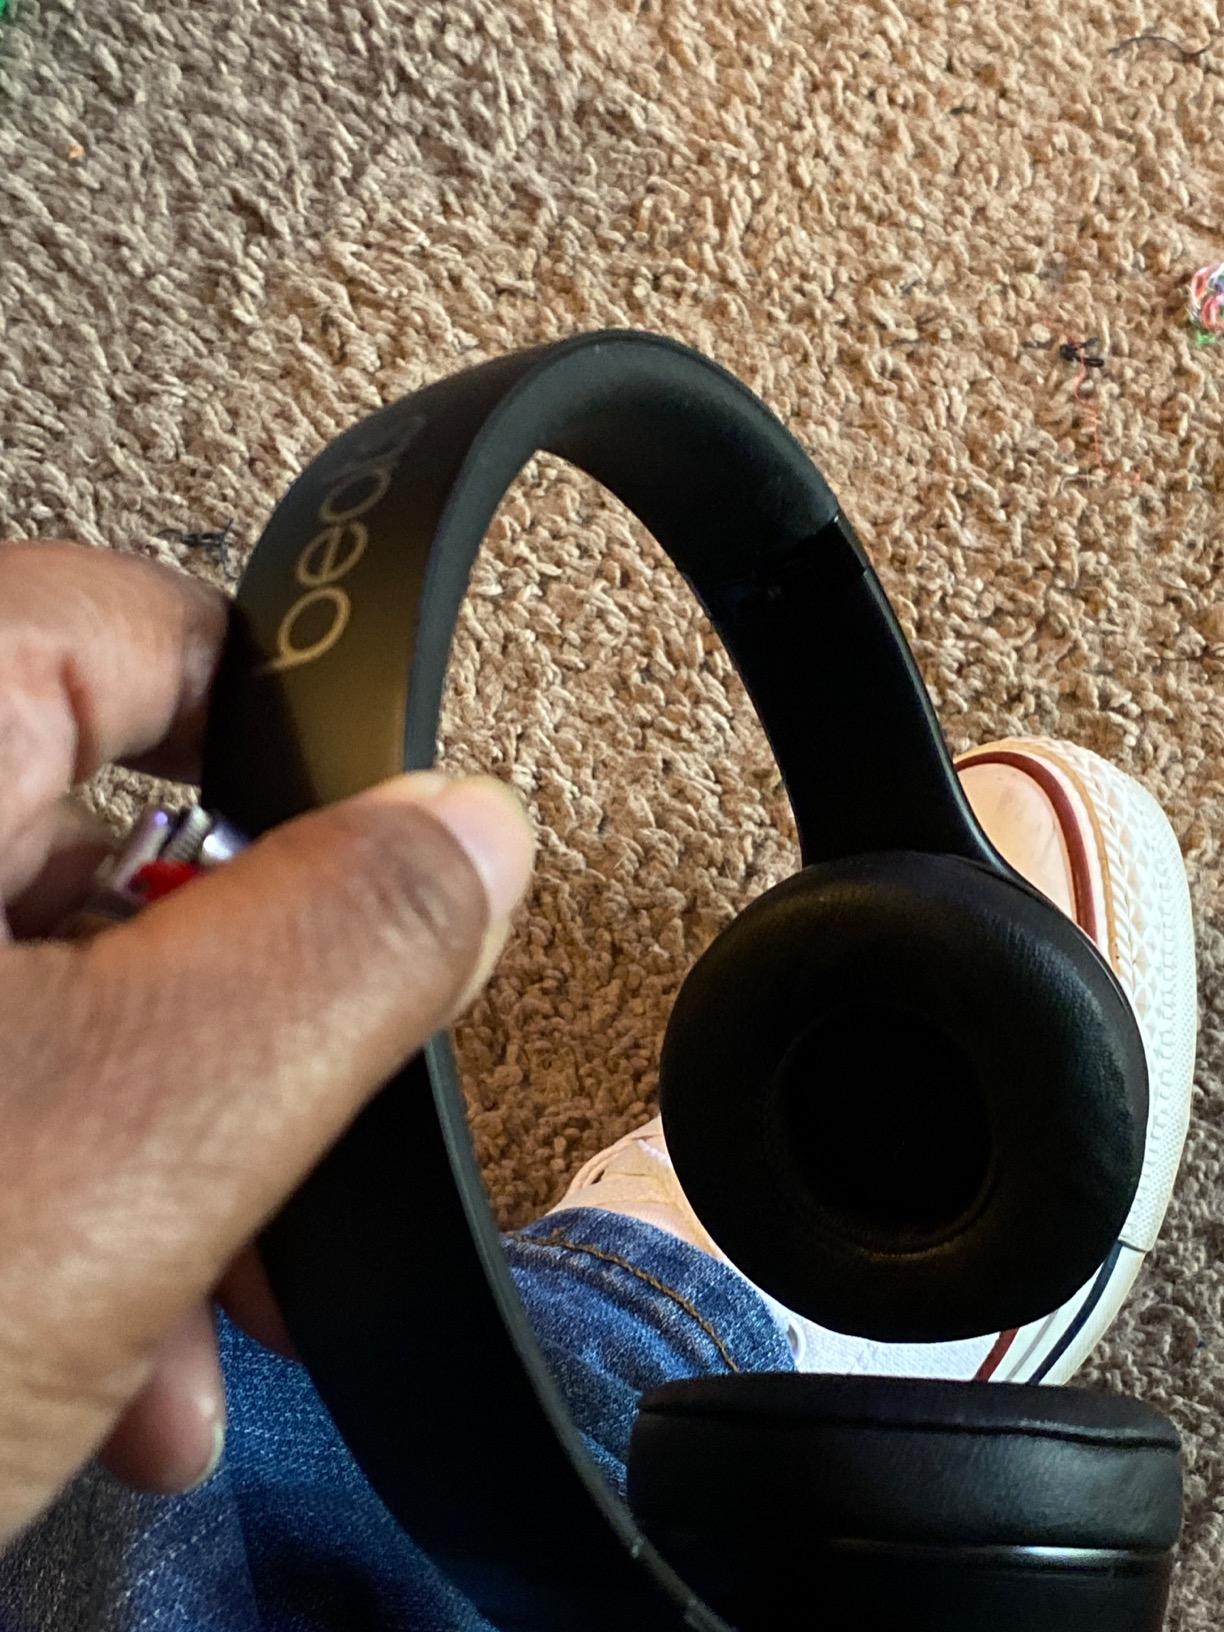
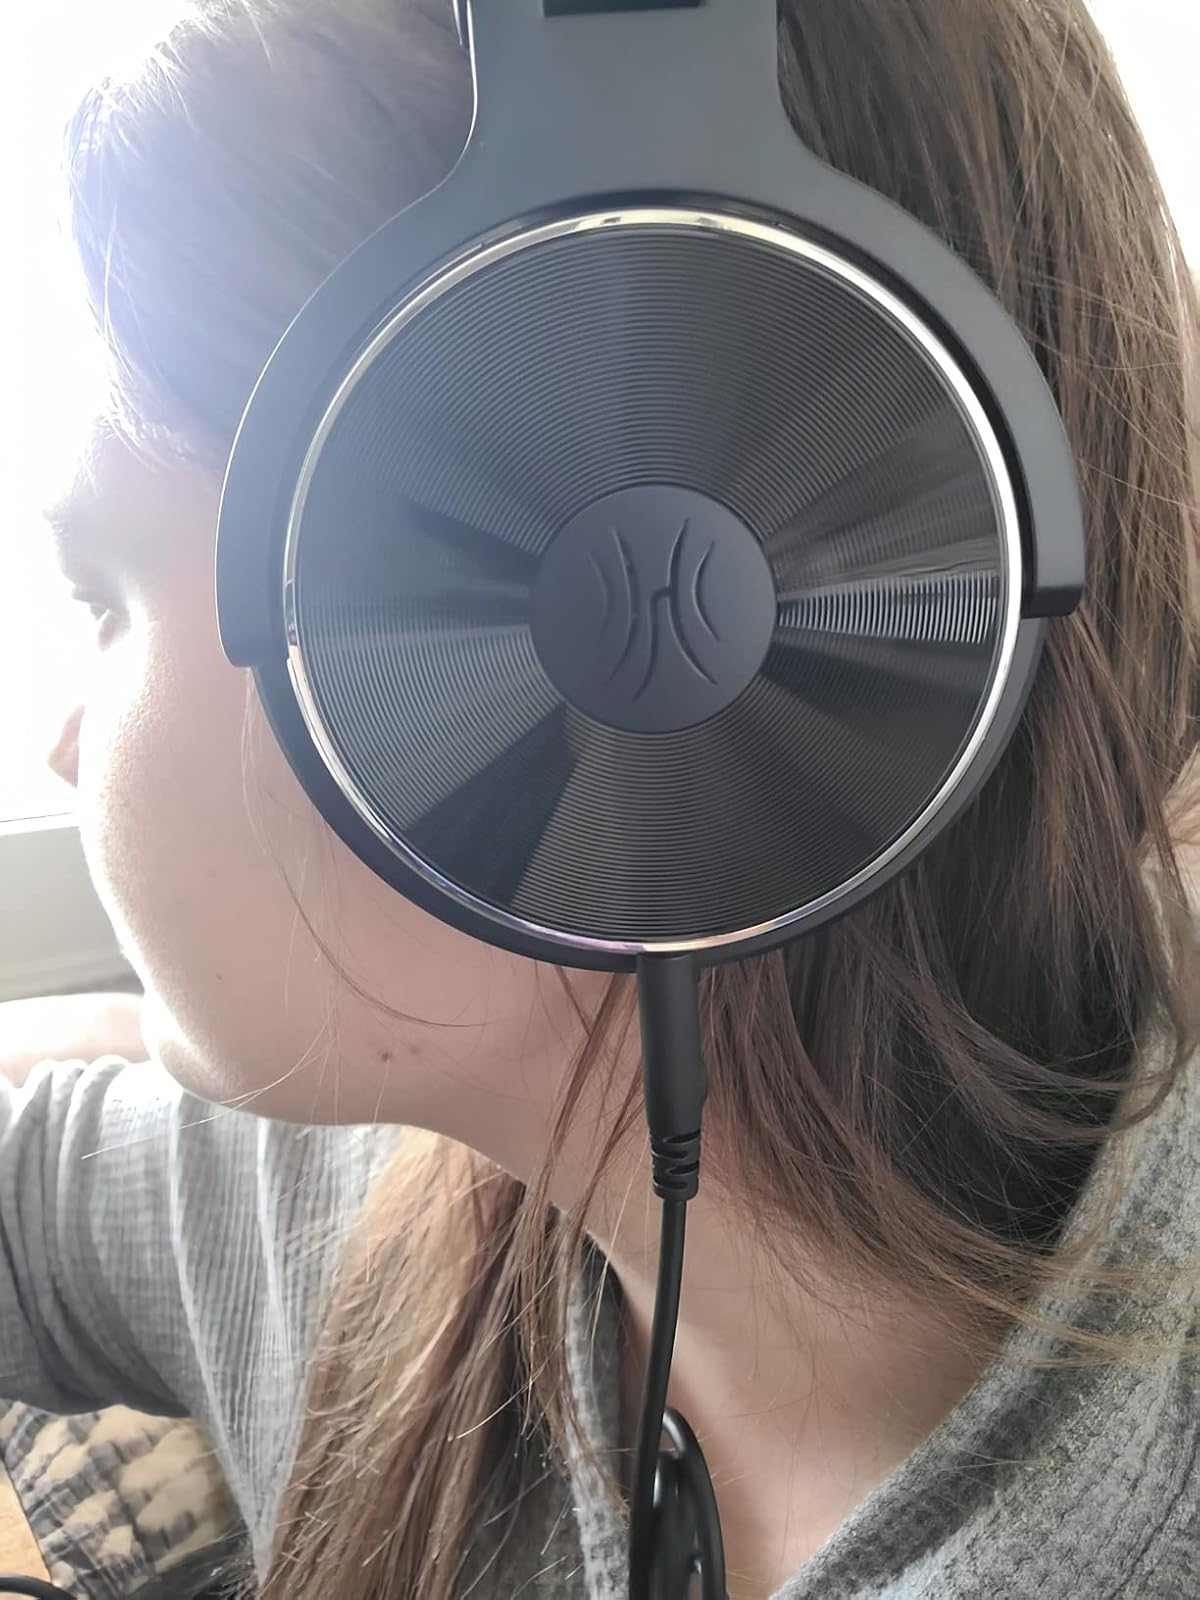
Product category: headphones
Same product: no